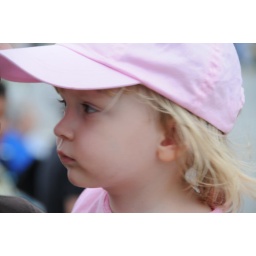
The girl in the hat